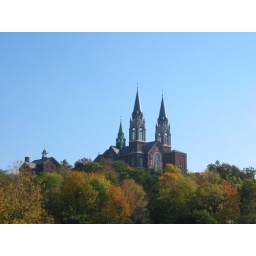
A view from the road of the church Joe proposed to me in front of. :)